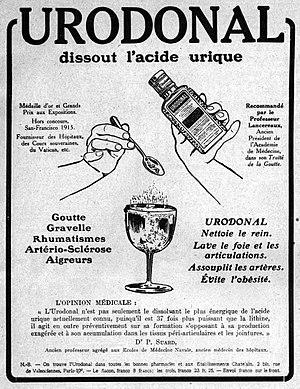
Lucien Désiré Prosper Graux dit Lucien Graux est un médecin, entrepreneur, collectionneur, bibliophile, écrivain, éditeur et résistant français. Il lança la maison de parfum Arys, qui eut une dimension internationale.